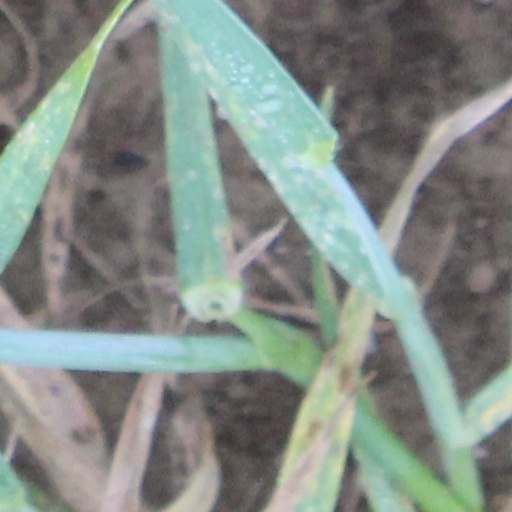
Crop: wheat